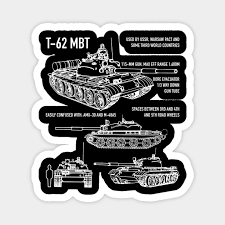
Label: Tank